Mud logging

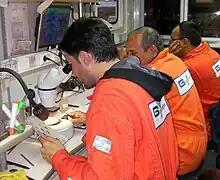
Inside a

Mud logging is the creation of a detailed record (well log) of a borehole by examining the cuttings of rock brought to the surface by the circulating drilling medium (most commonly drilling mud). Mud logging is usually performed by a third-party mud logging company. This provides well owners and producers with information about the lithology and fluid content of the borehole while drilling. Historically it is the earliest type of well log. Under some circumstances compressed air is employed as a circulating fluid, rather than mud. Although most commonly used in petroleum exploration, mud logging is also sometimes used when drilling water wells and in other mineral exploration, where drilling fluid is the circulating medium used to lift cuttings out of the hole. In hydrocarbon exploration, hydrocarbon surface gas detectors record the level of natural gas brought up in the mud. A mobile laboratory is situated by the near the drilling rig or on deck of an offshore drilling rig, or on a drill ship.